Nzingha Prescod

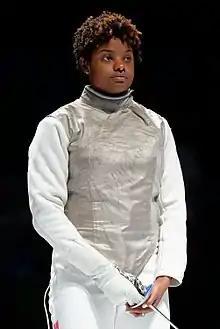
Prescod in 2015

Nzingha Prescod (born August 14, 1992) is an American foil fencer, World Champion in foil at the 2008 and 2009 Cadet World Cups, bronze medalist at the 2015 World Fencing Championships, three-time medalist at the Pan American Games, and two-time Olympian. She has ranked as high as world # 5. Prescod was selected as an athlete director on the USA Fencing Board of Directors beginning in January 2021.